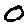
Label: 0